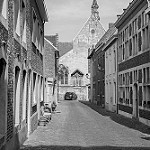
Scene: Outdoor